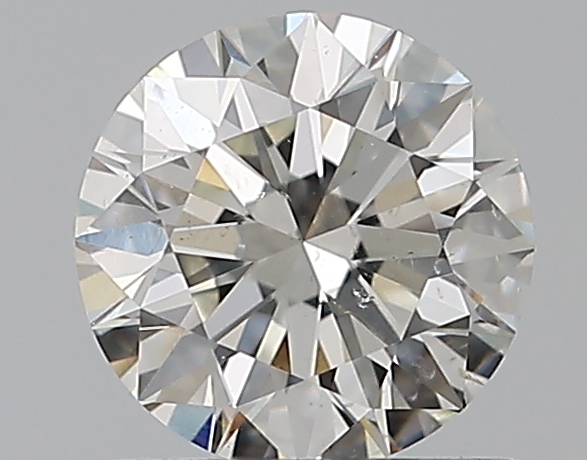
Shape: round
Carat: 0.7
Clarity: SI1
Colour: I
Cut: EX
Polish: EX
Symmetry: EX
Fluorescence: F
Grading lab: GIA
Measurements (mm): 5.64 x 5.68 x 3.51